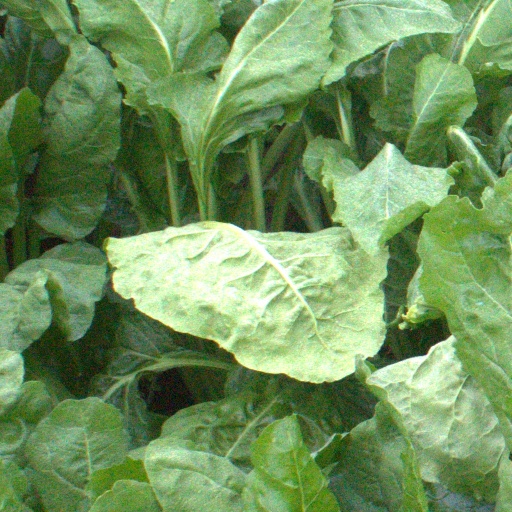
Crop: sugar beet